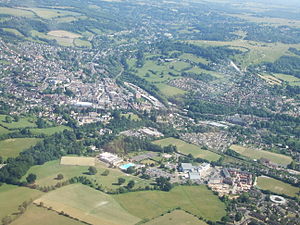
Stroud
Stroud er en by i Stroud-distriktet, Gloucestershire, England, med et indbyggertal på 33.967. Distriktet har et befolkningstal på 117.381. Byen ligger 150 km fra London.